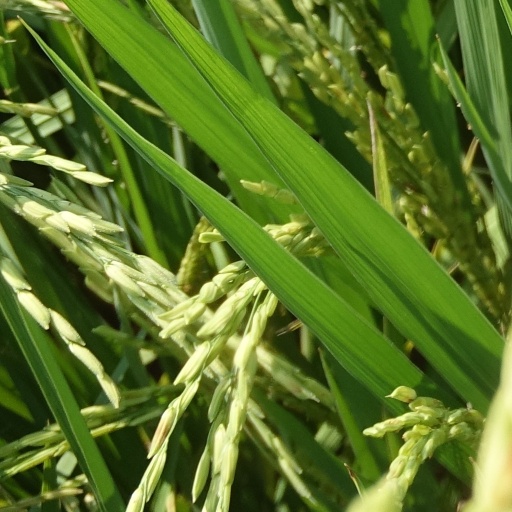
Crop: rice